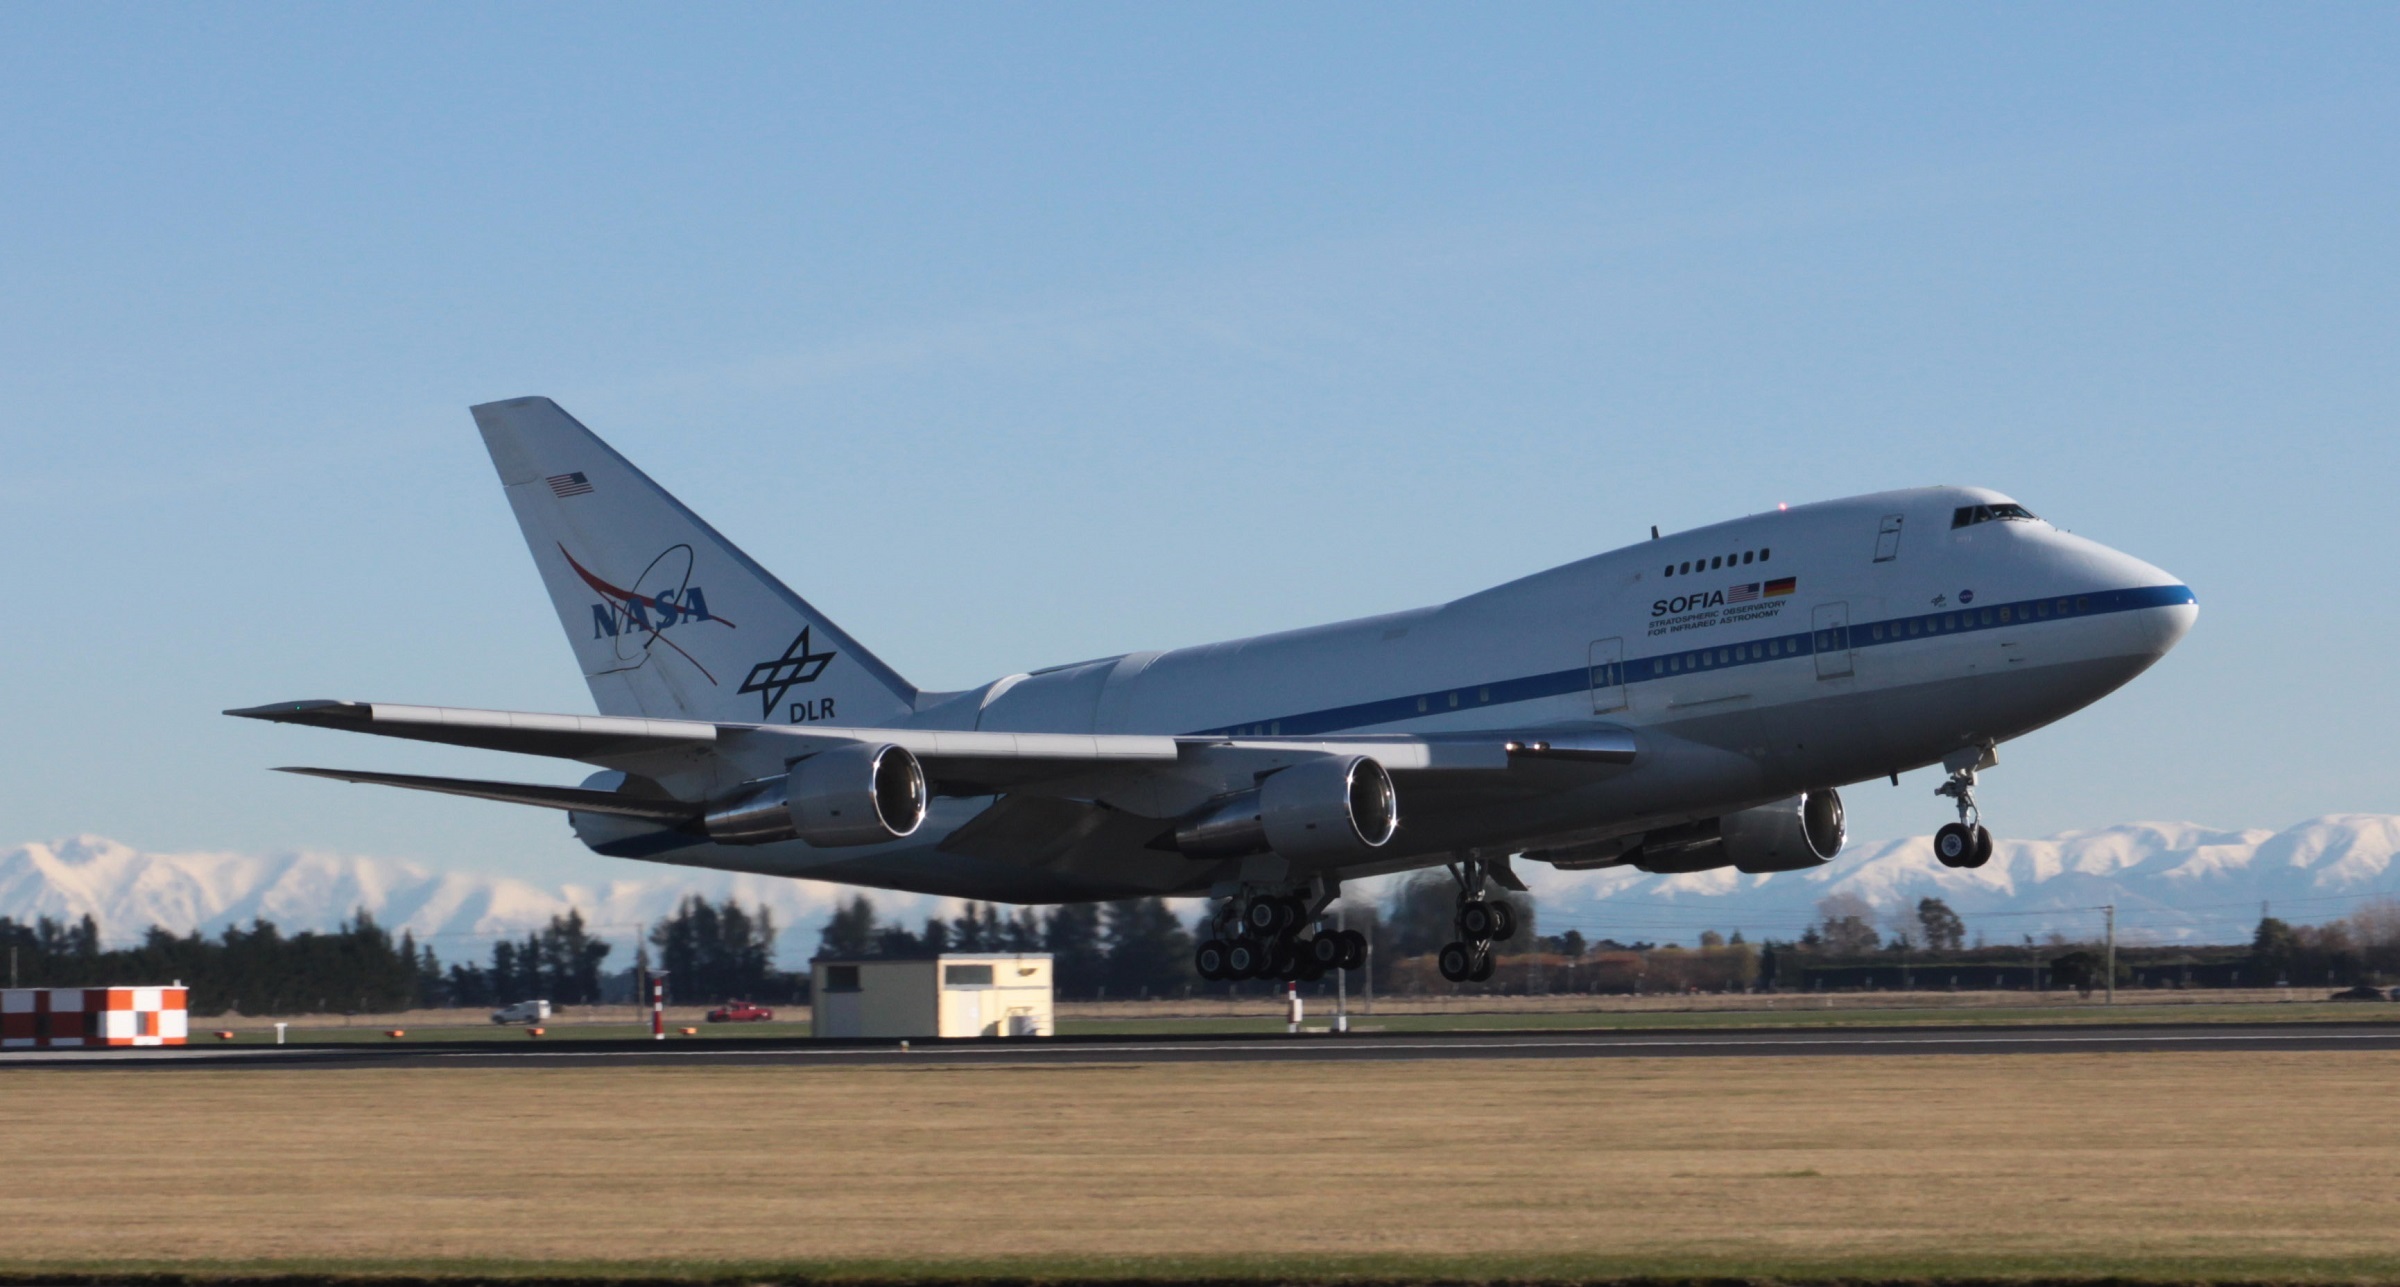
wing, technology, airport, airplane, aircraft, telescope, vehicle, airline, aviation, nasa, observatory, research, national, science, airliner, runway, modified, administration, boeing, takeoff, sofia, jetliner, air force, jet aircraft, boeing 777, boeing 747, military aircraft, boeing 767, air travel, atmosphere of earth, wide body aircraft, boeing 747 8, boeing 747 400, boeing 747sp, aeronautics and space, stratospheric observatory, infrared astronomy